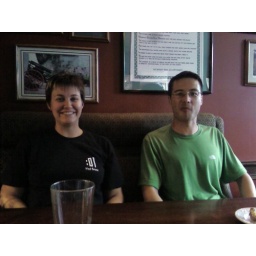
Edith and Joe at some horrible &amp;quot;irish&amp;quot; bar in the Hilton building